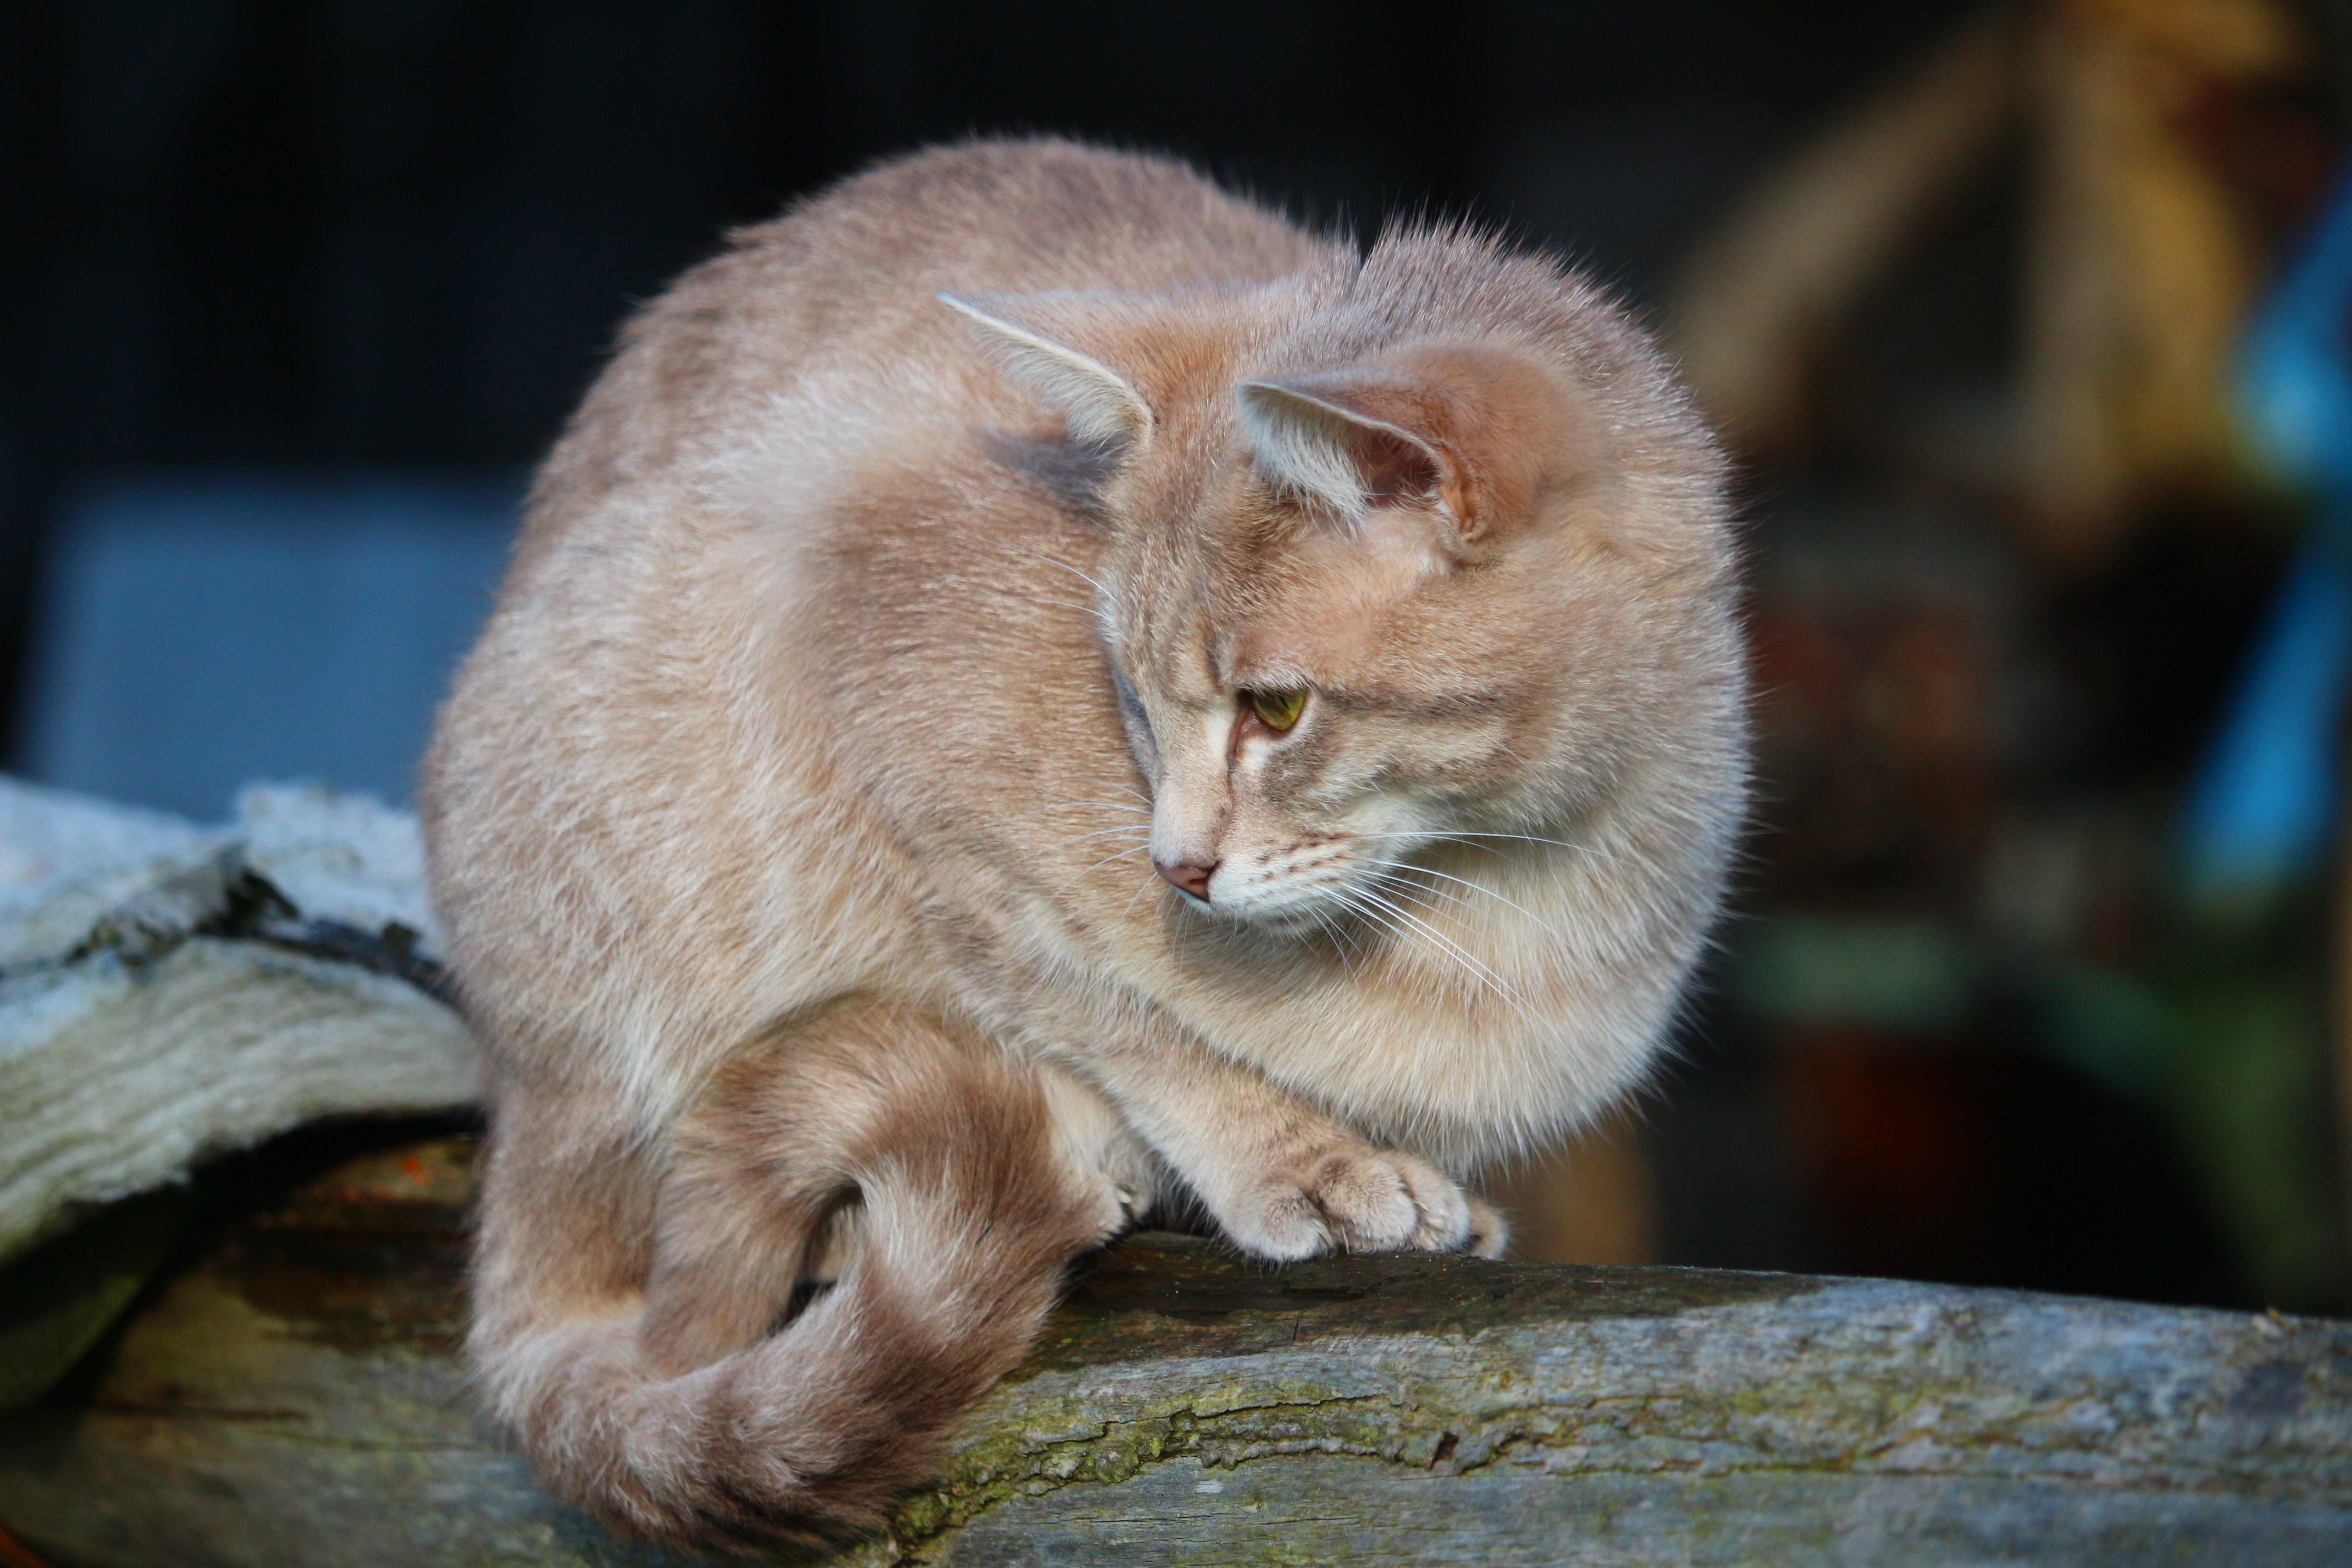
wildlife, kitten, cat, mammal, fauna, close up, whiskers, vertebrate, mieze, breed cat, mackerel, tiger cat, cat face, wild cat, small to medium sized cats, cat like mammal